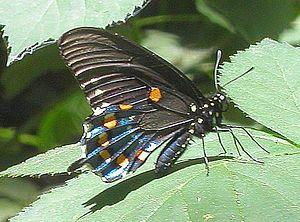
Battus philenor est une espèce de lépidoptères de la famille des Papilionidae, de la sous-famille des Papilioninae et du genre Battus.